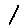
Label: 1